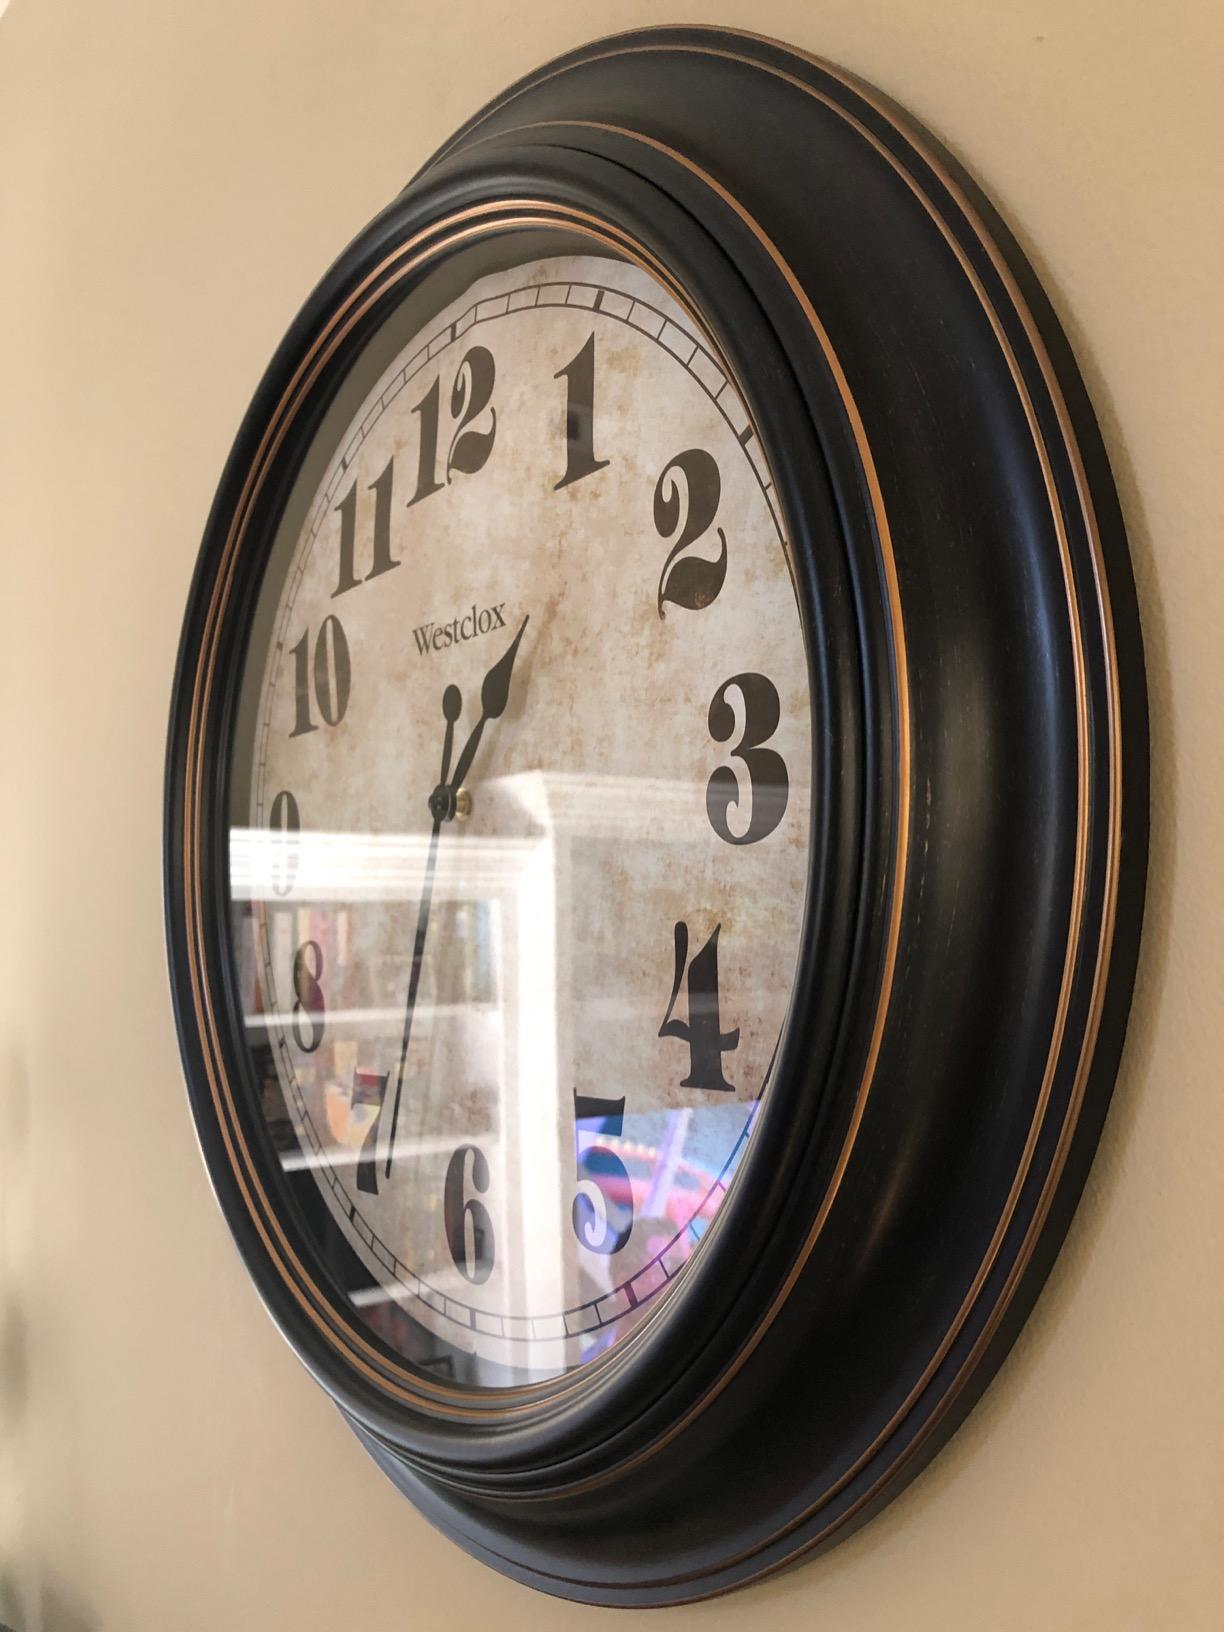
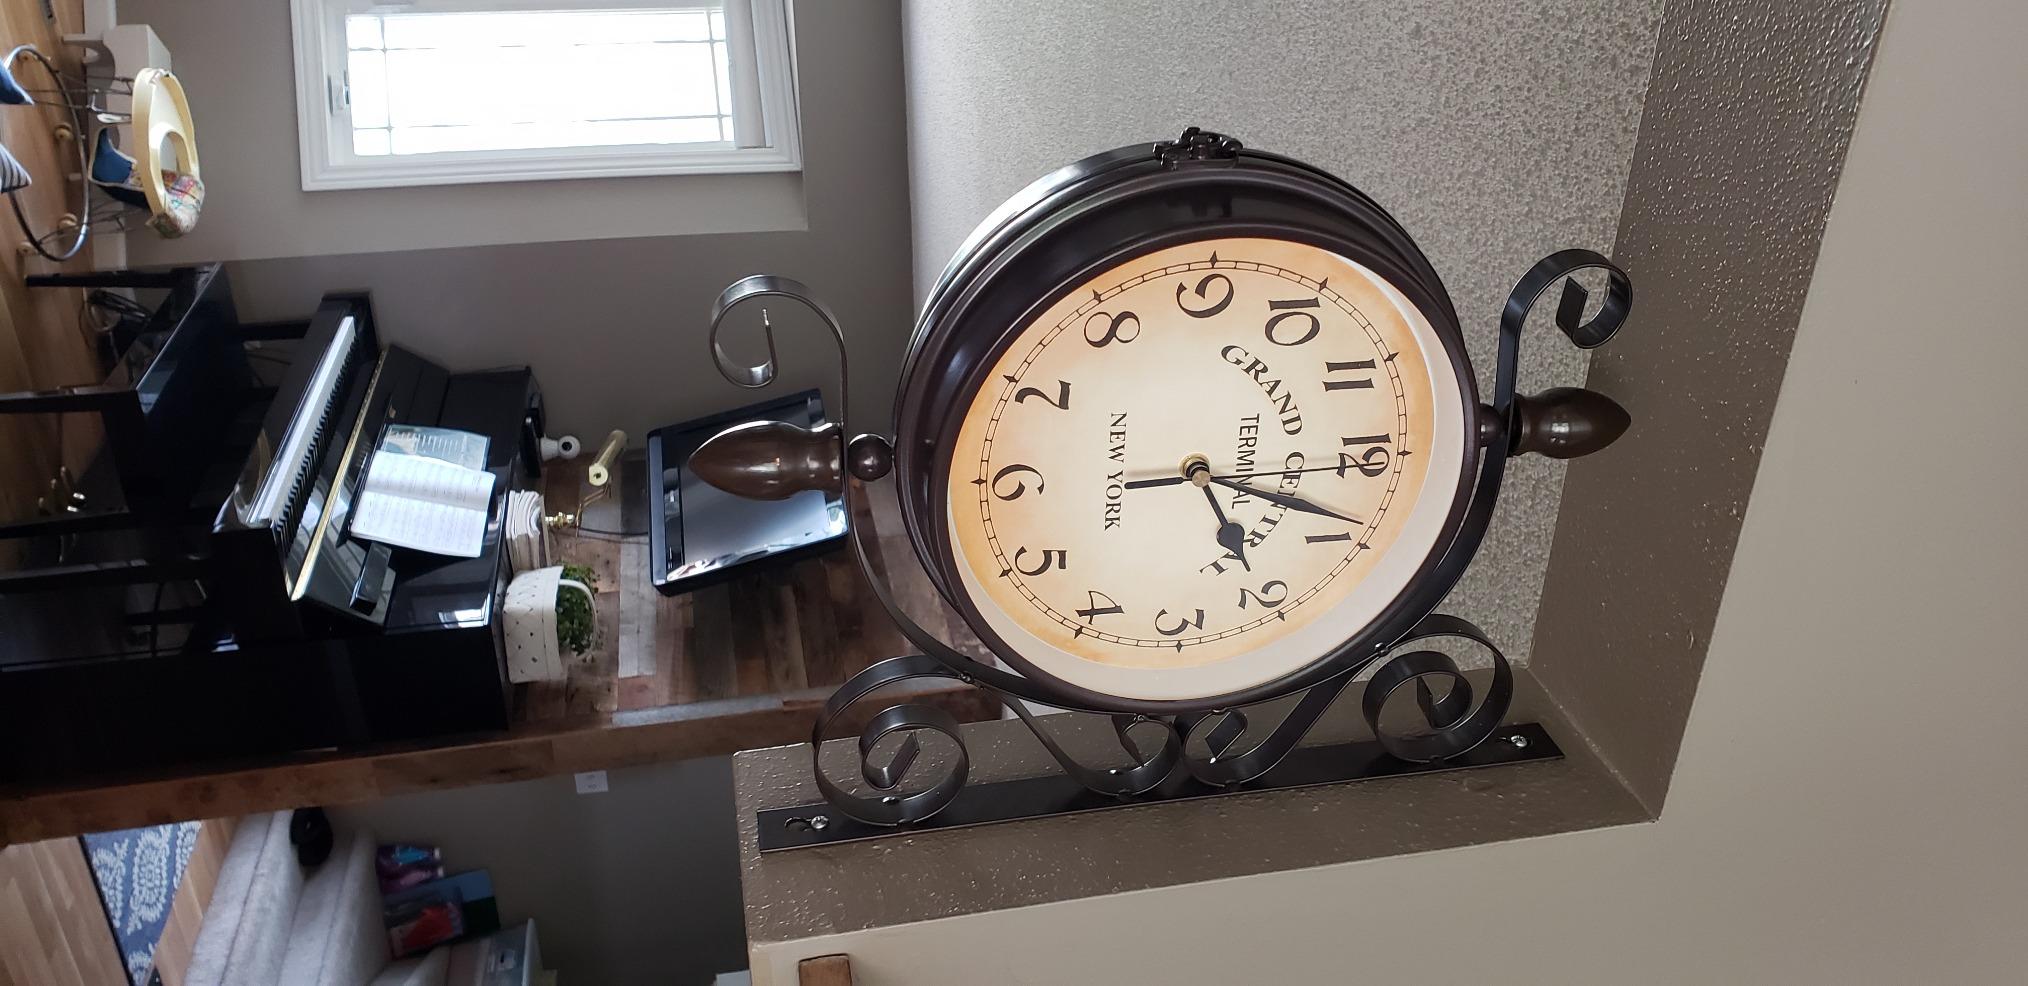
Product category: clock
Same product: no